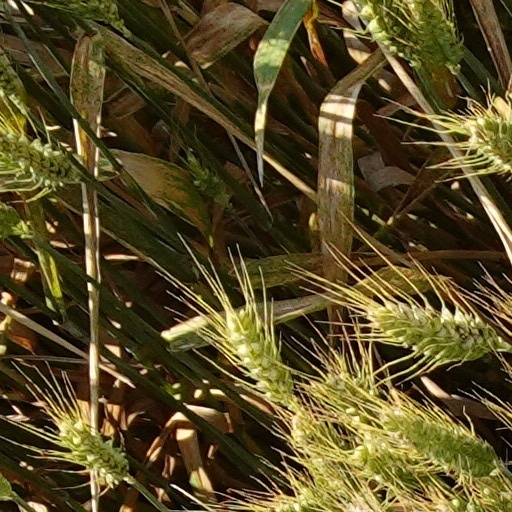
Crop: wheat